Complete denture occlusion

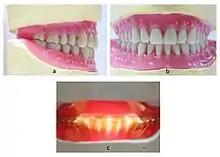
Bilateral Balanced Occlusion in Full Denture: a. Lateral View; b. Frontal View; c. Postero-Anterior View

Dr. Max Pleasure introduced the 'Pleasure curve' where he used a reverse Curve of Monson in the premolar area therefore generating a 'lever' balance effect. This concept arose from observations of tooth wear in both human and primate dentitions. The first molars are flat in the horizontal plane and the second molars follow the Curve of Monson. Similarly, the first premolar teeth are shaped such that they have a reverse curve of Monson. The aim is the same as with all balanced occlusal schemes.